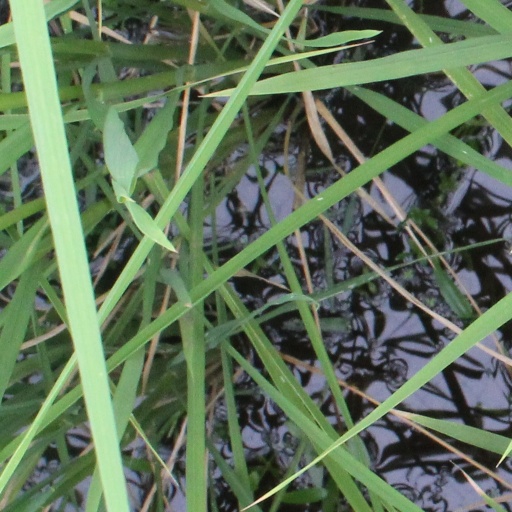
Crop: rice